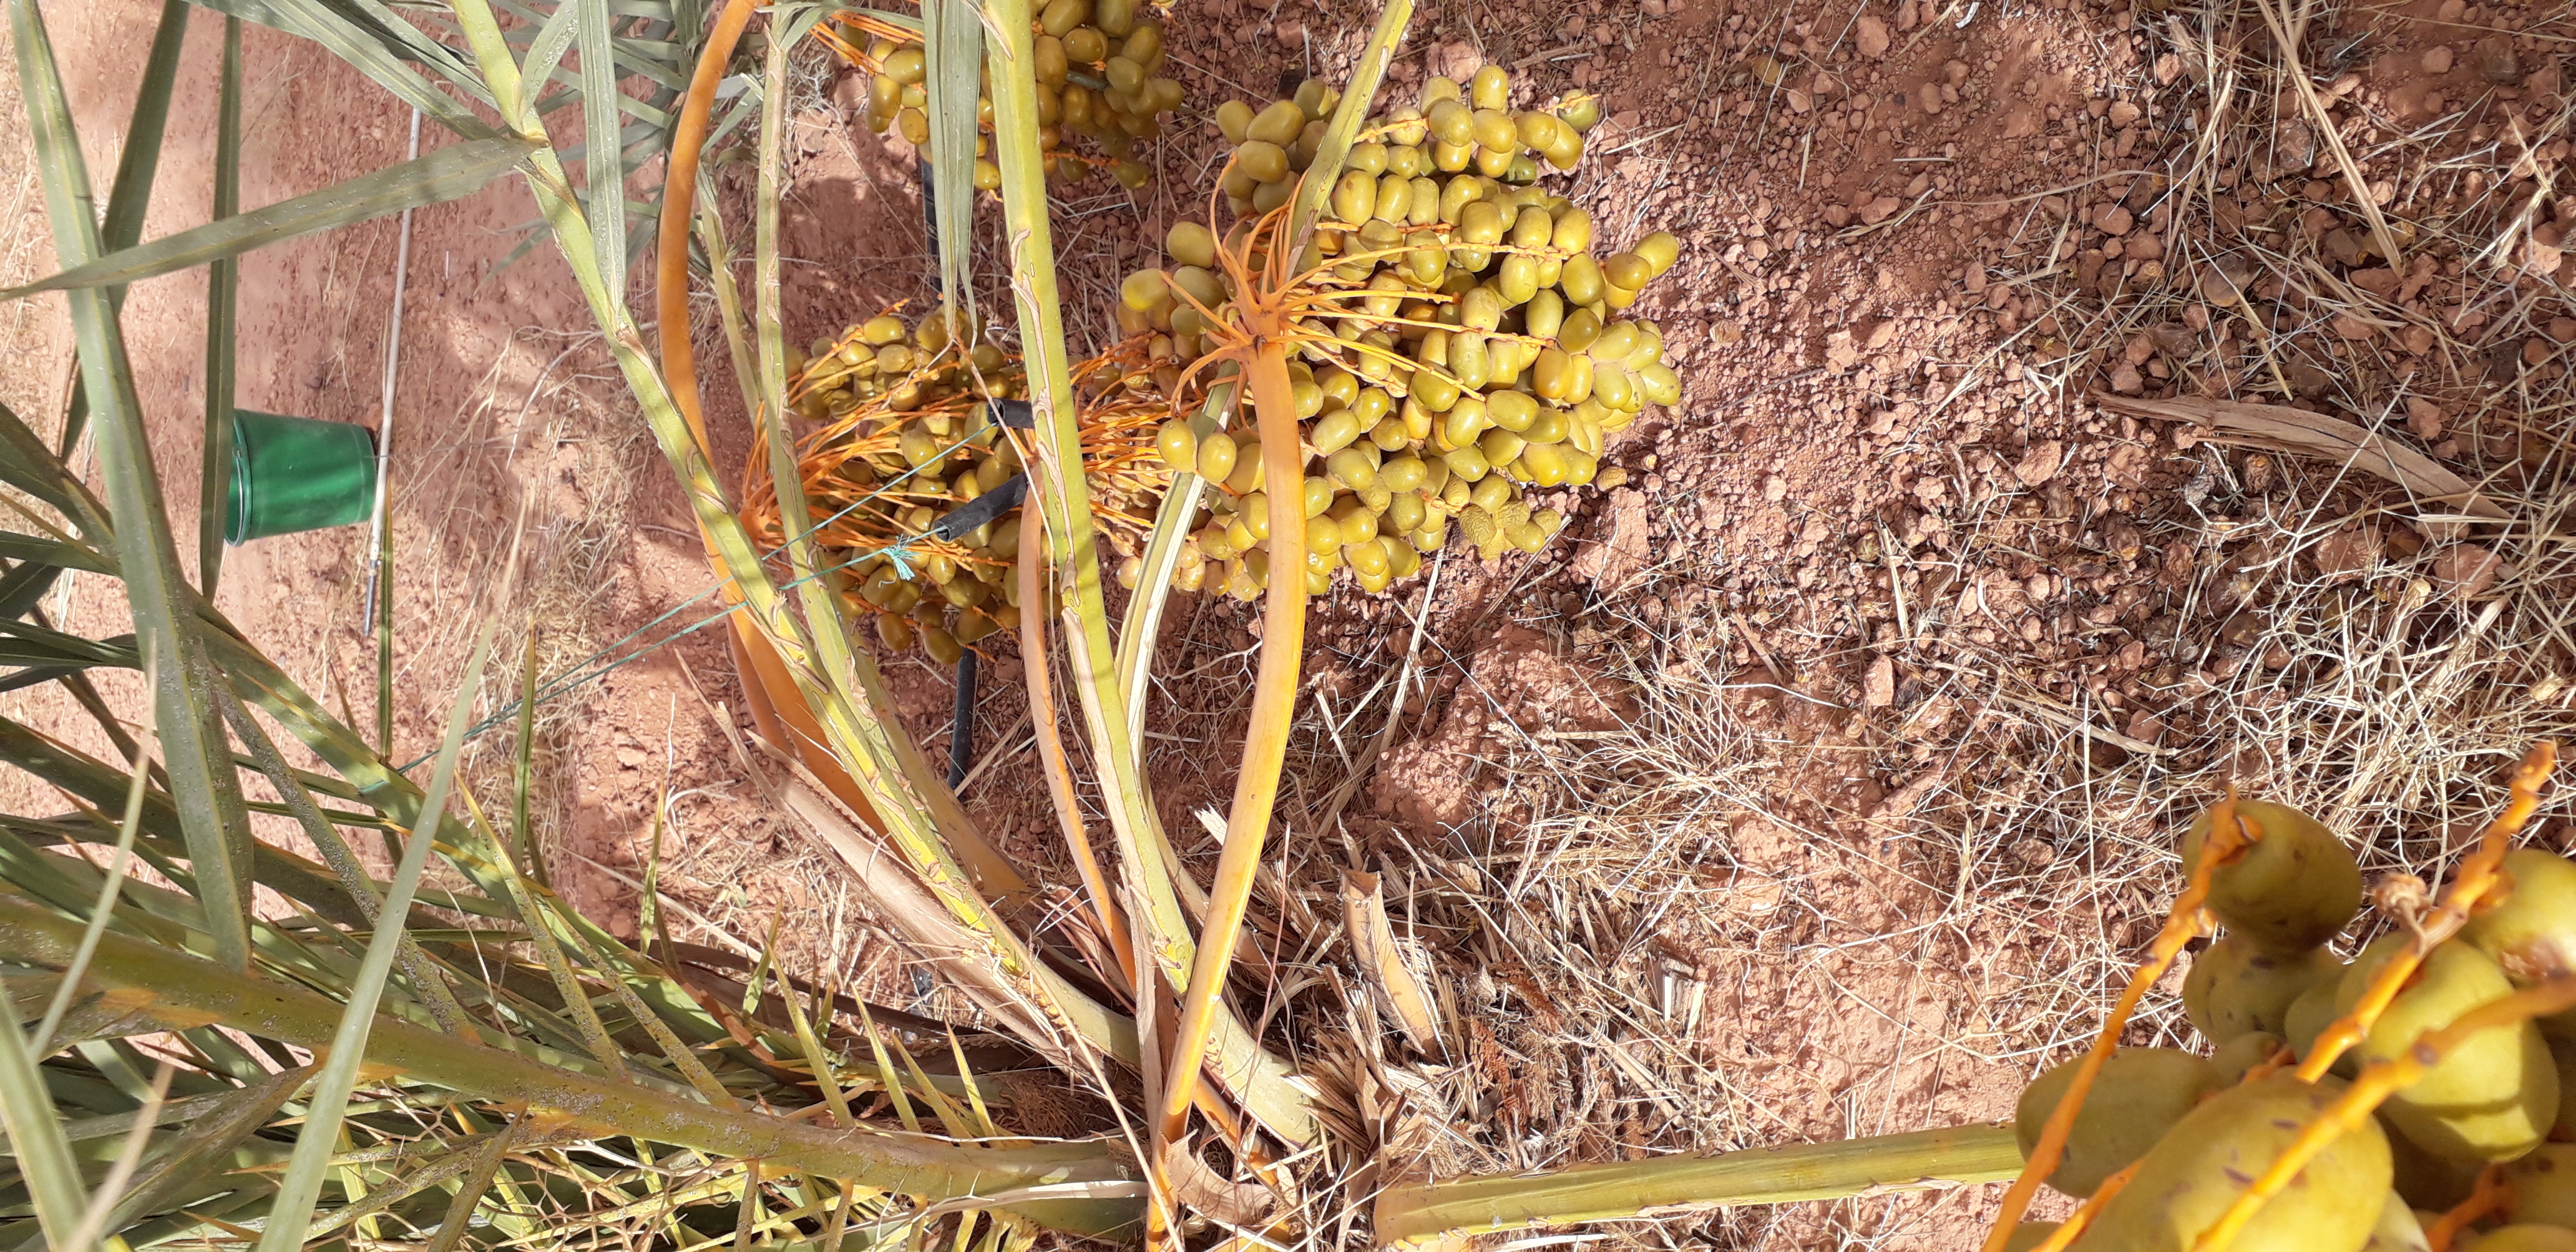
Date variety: Boufagous